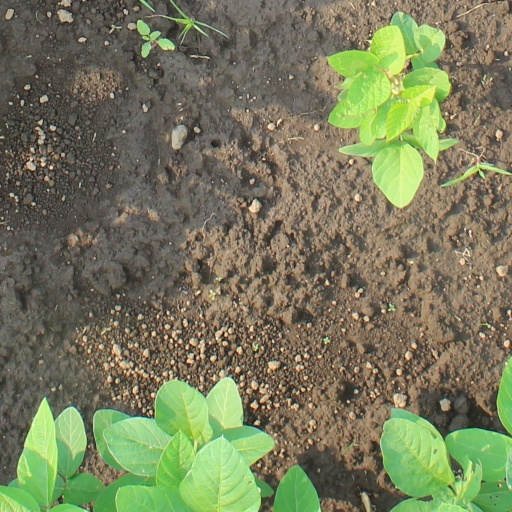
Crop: soybean